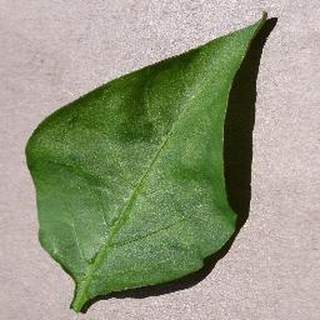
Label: healthy_bell_pepper